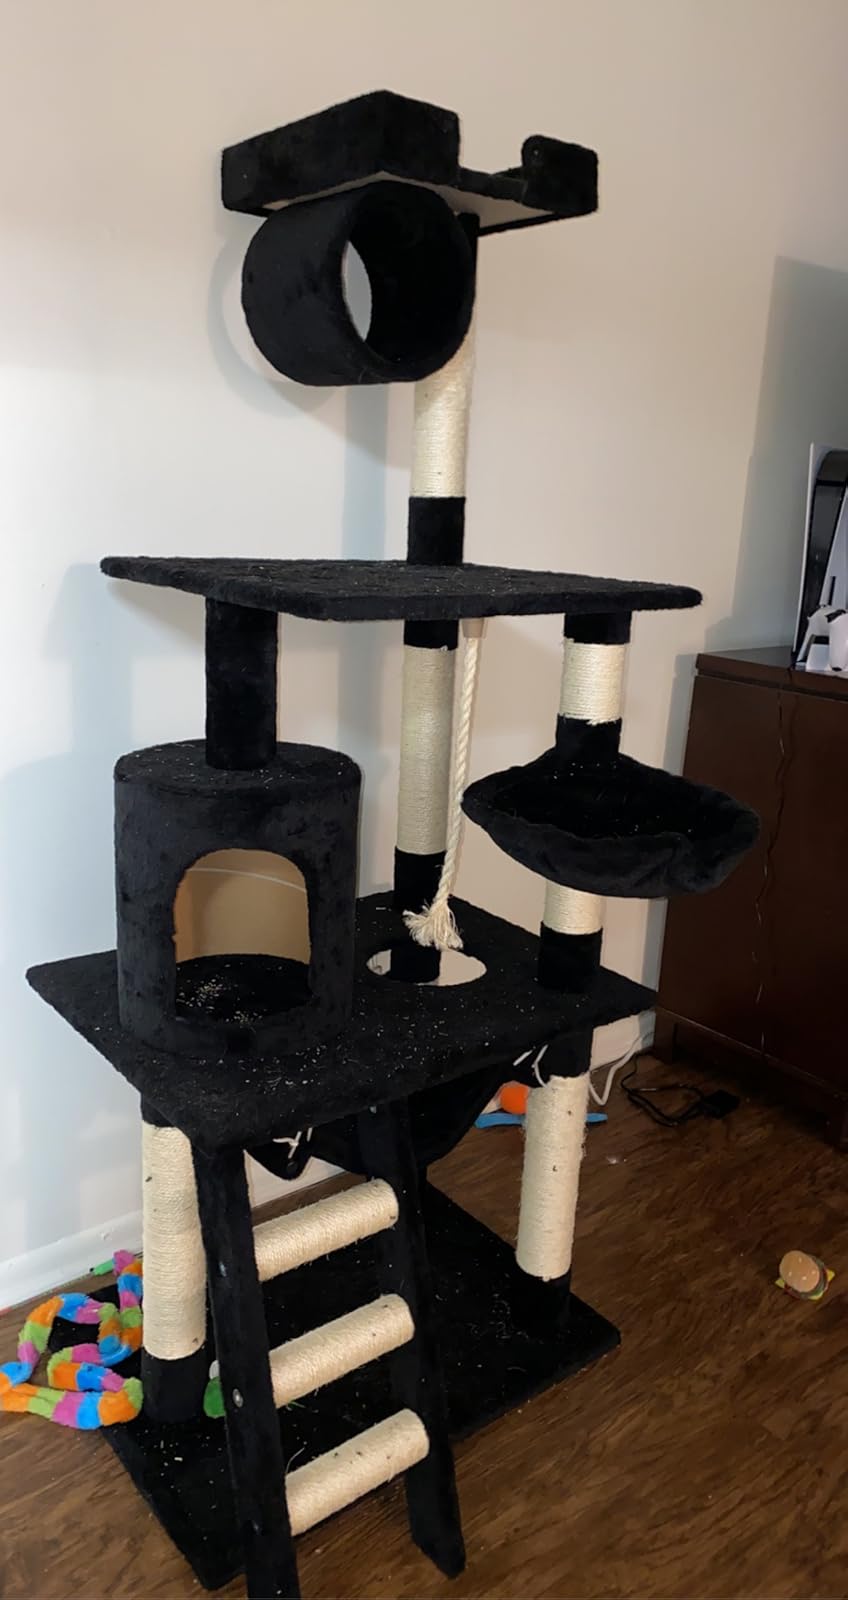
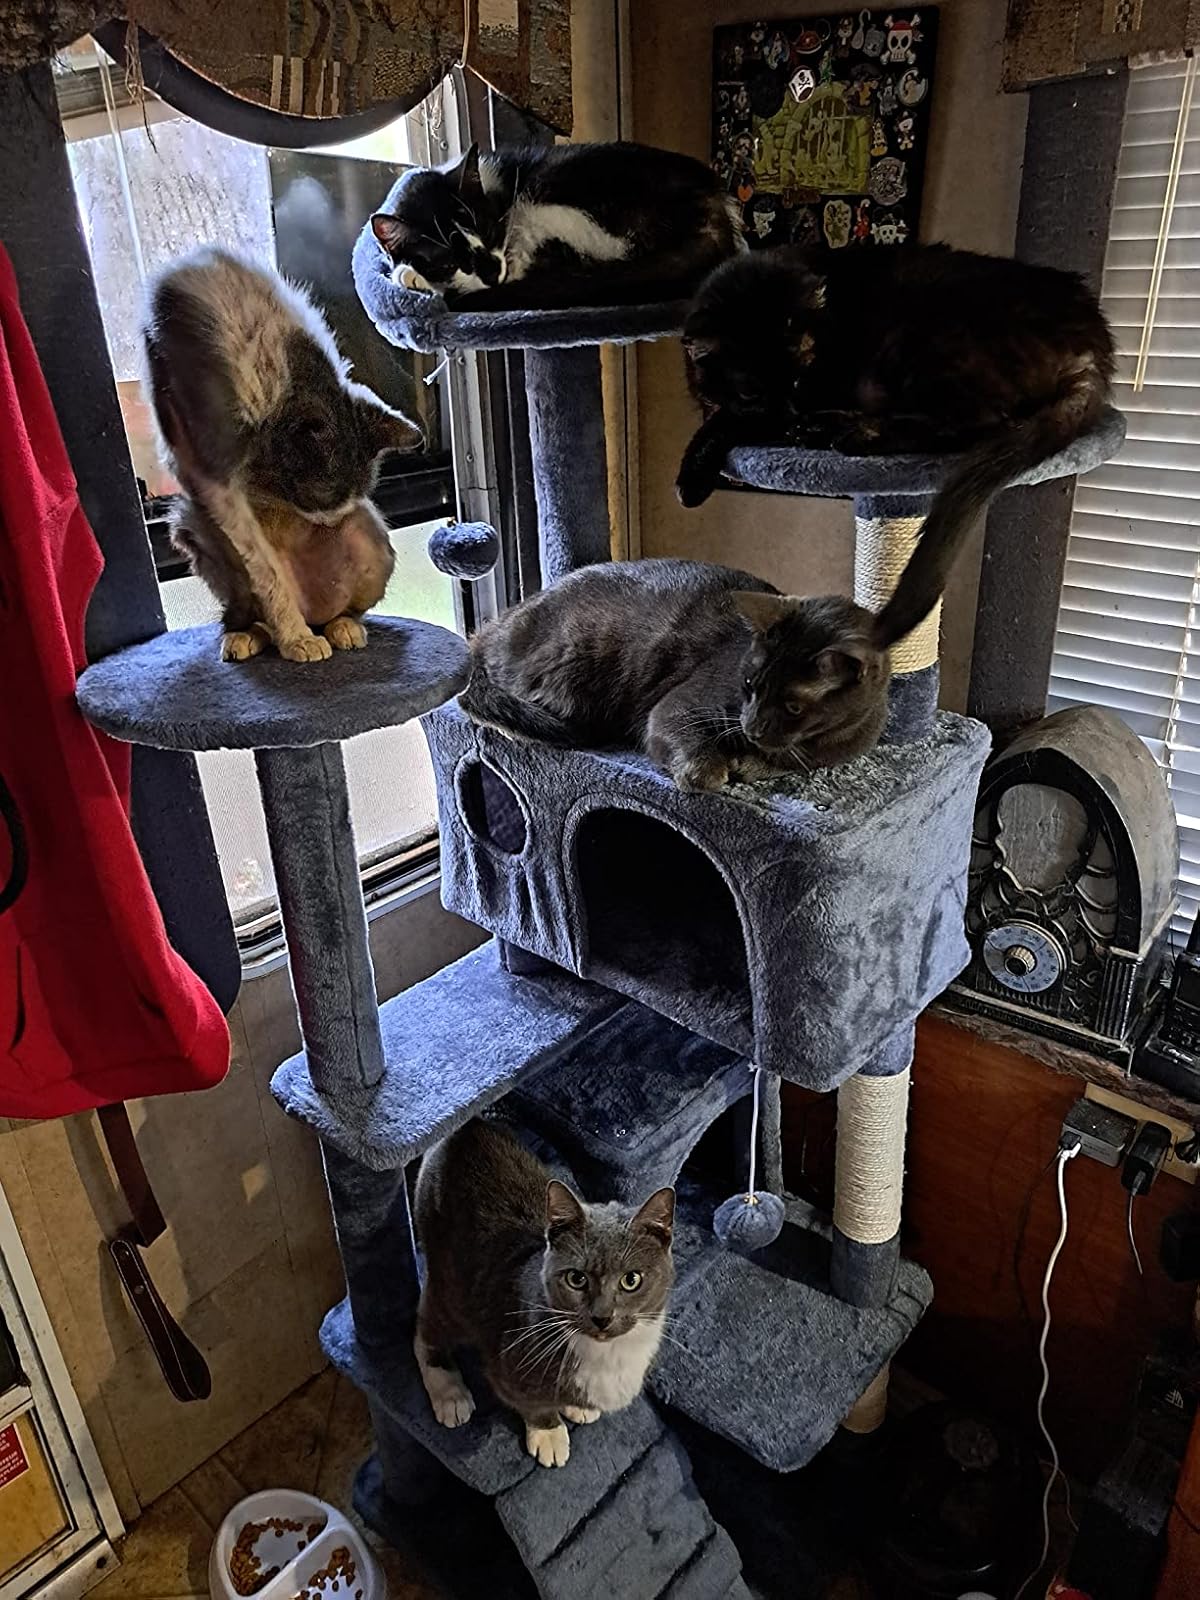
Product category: items_cat tree
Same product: no